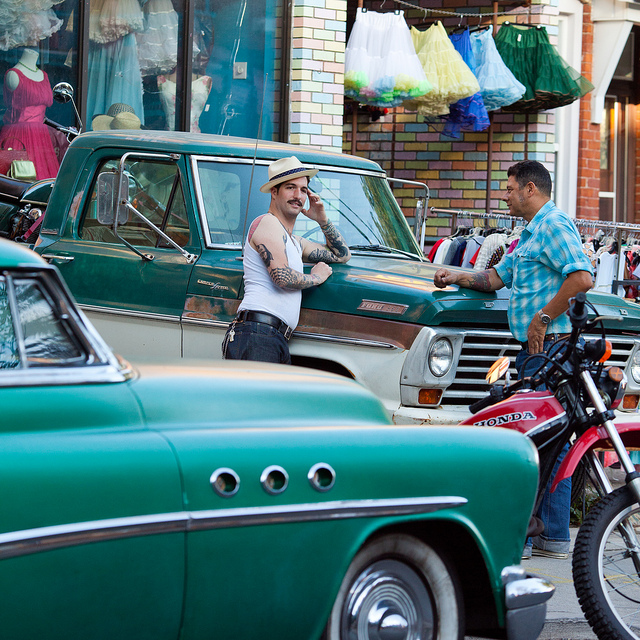
Two guys leaning on a truck out in the street

A couple of men and a truck on the street.

Two men standing in the street next to a green and white pickup truck near a red motorcycle.

Two men converse at an old Ford truck, parked in the city street.

A couple of men standing on top of an old truck.